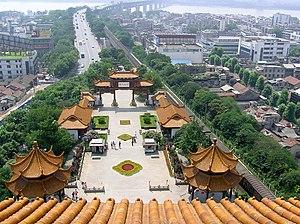
Pagode de la Grue Jaune - Wuhan (Chine) - Vue sur le pont du Yangtzé depuis la pagode